Ezra Scollay Stearns

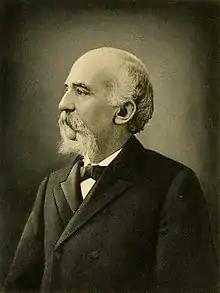
"Hon. Ezra S. Stearns"

Ezra Scollay Stearns (1838–1915) was an American historian, genealogist, and politician. He was Secretary of State for New Hampshire for twelve years, and for five years a member of the House of Representatives of that state.